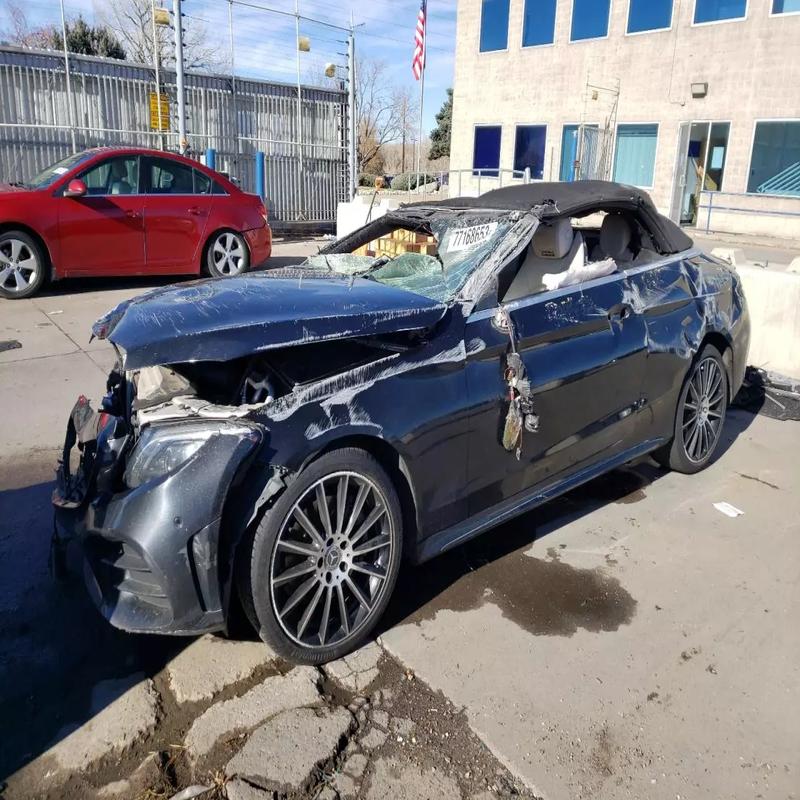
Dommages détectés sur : plaque d'immatriculation avant, pare-choc avant, feu avant droit, feu avant gauche, capot, pare-brise avant, aile avant droite, aile avant gauche, porte avant droite, porte avant gauche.
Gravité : mineur